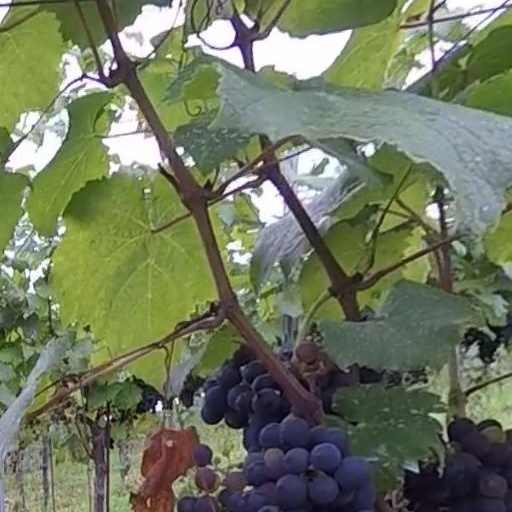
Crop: grape